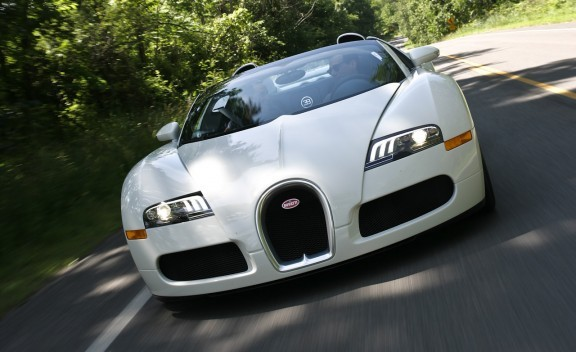
Car model: 2009 Bugatti Veyron 16.4 Coupe